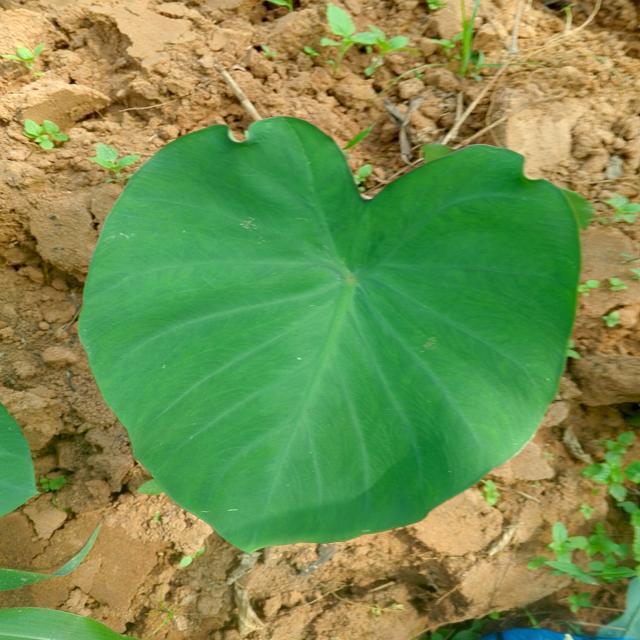
Label: Early_Blight